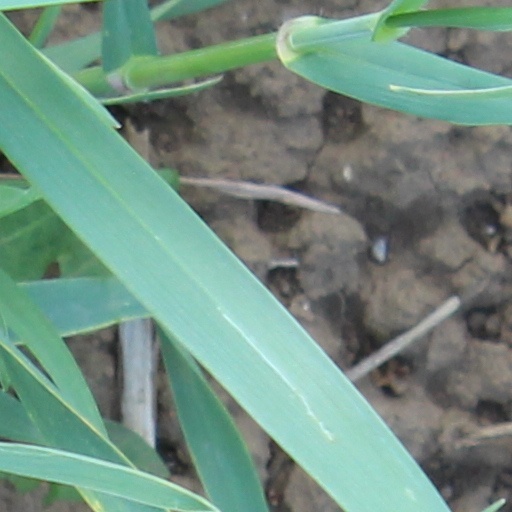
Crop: wheat